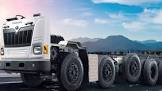
Vehicle type: Cars